Joseph Jenkins (pastor)

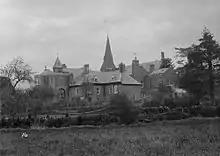
Trevecca College, the liberal arts college in Powys where Jenkins was trained, is the inspiration for other schools, including Trevecca Nazarene University.

Jenkins was born to Mary and John Jenkins on 2 November 1859. John was a miner at the local Cwmystwyth lead mine, where the life expectancy for miners was just 32 years, due to the toxic effects of lead exposure.